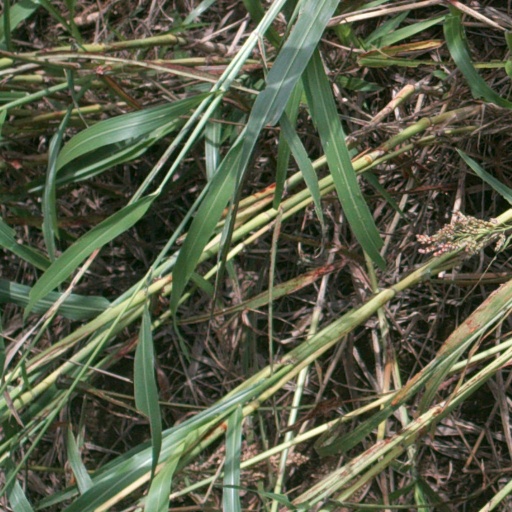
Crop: sorghum